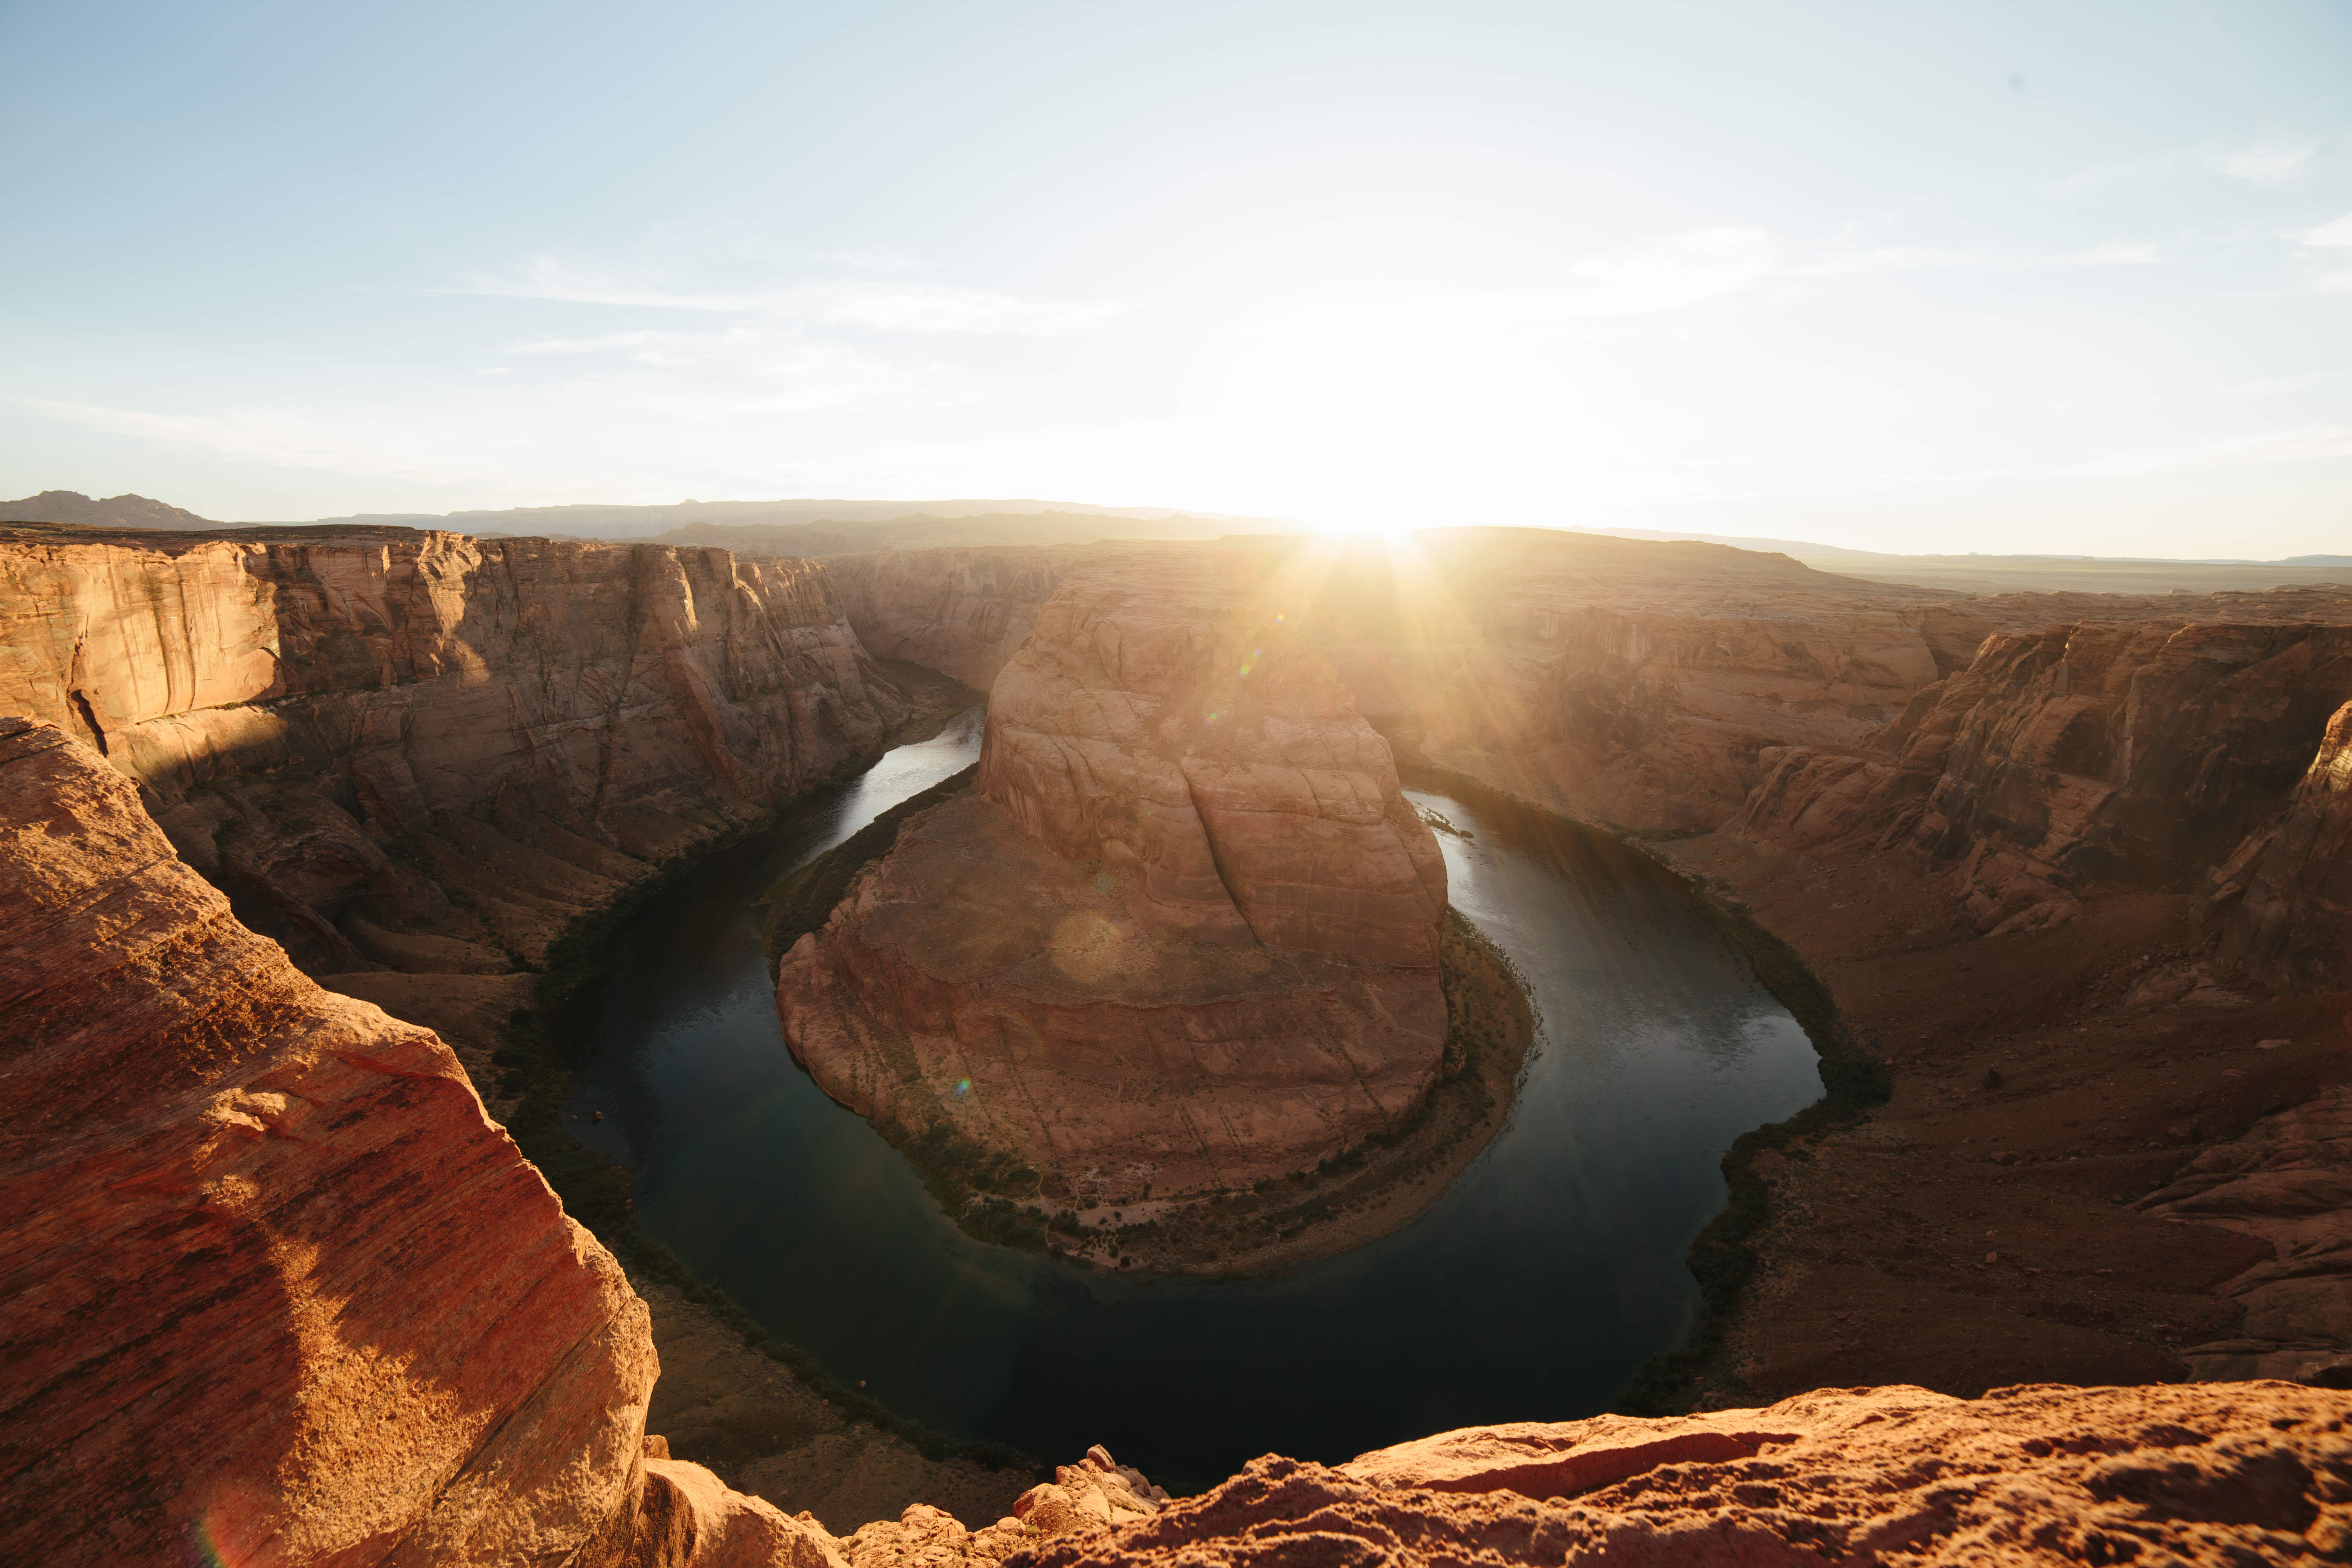
landscape, sea, coast, water, nature, sand, rock, sunlight, arid, desert, sandstone, barren, river, valley, travel, formation, cliff, arch, reflection, scenic, park, canyon, terrain, erosion, outdoors, geology, badlands, plateau, horseshoe bend, wadi, landform, volcanic crater, natural arch, sun glare, geographical feature